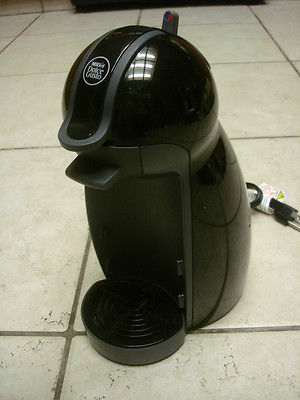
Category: coffee maker